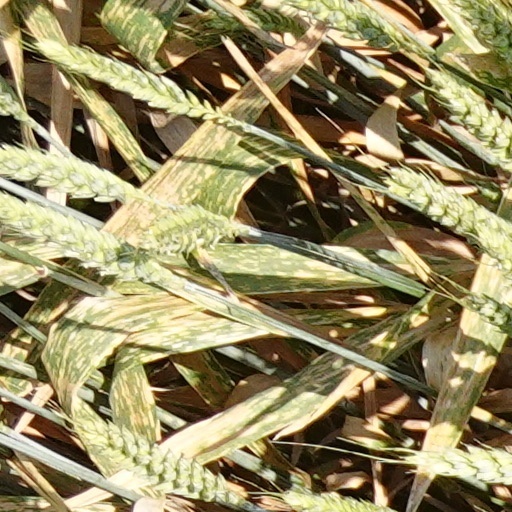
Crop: wheat